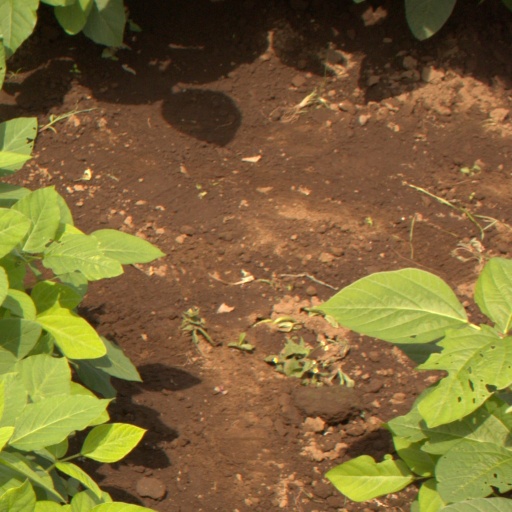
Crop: soybean